Prothom Alo

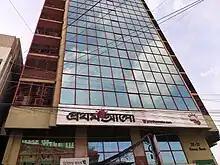
Prothom Alo building

Prothom Alo is a Bengali-language daily newspaper in Bangladesh, published from Dhaka. It is one of the largest circulated newspaper in Bangladesh. According to the National Media Survey of 2018, conducted by Kantar MRB Bangladesh, "Prothom Alo" has a daily readership of more than 6.6 million online. According to Alexa Internet, an American web traffic analysis company, the online portal of "Prothom Alo" is the most visited Bengali website in the world.